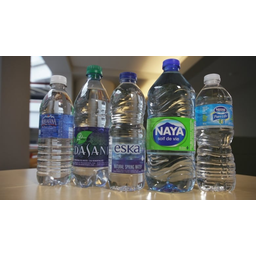
Label: bottles